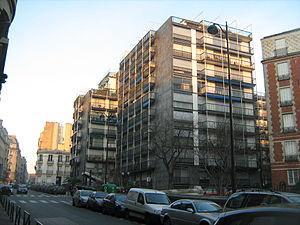
Rue de Boulainvilliers à Paris.
La rue de Boulainvilliers est une voie du 16ᵉ arrondissement de Paris.